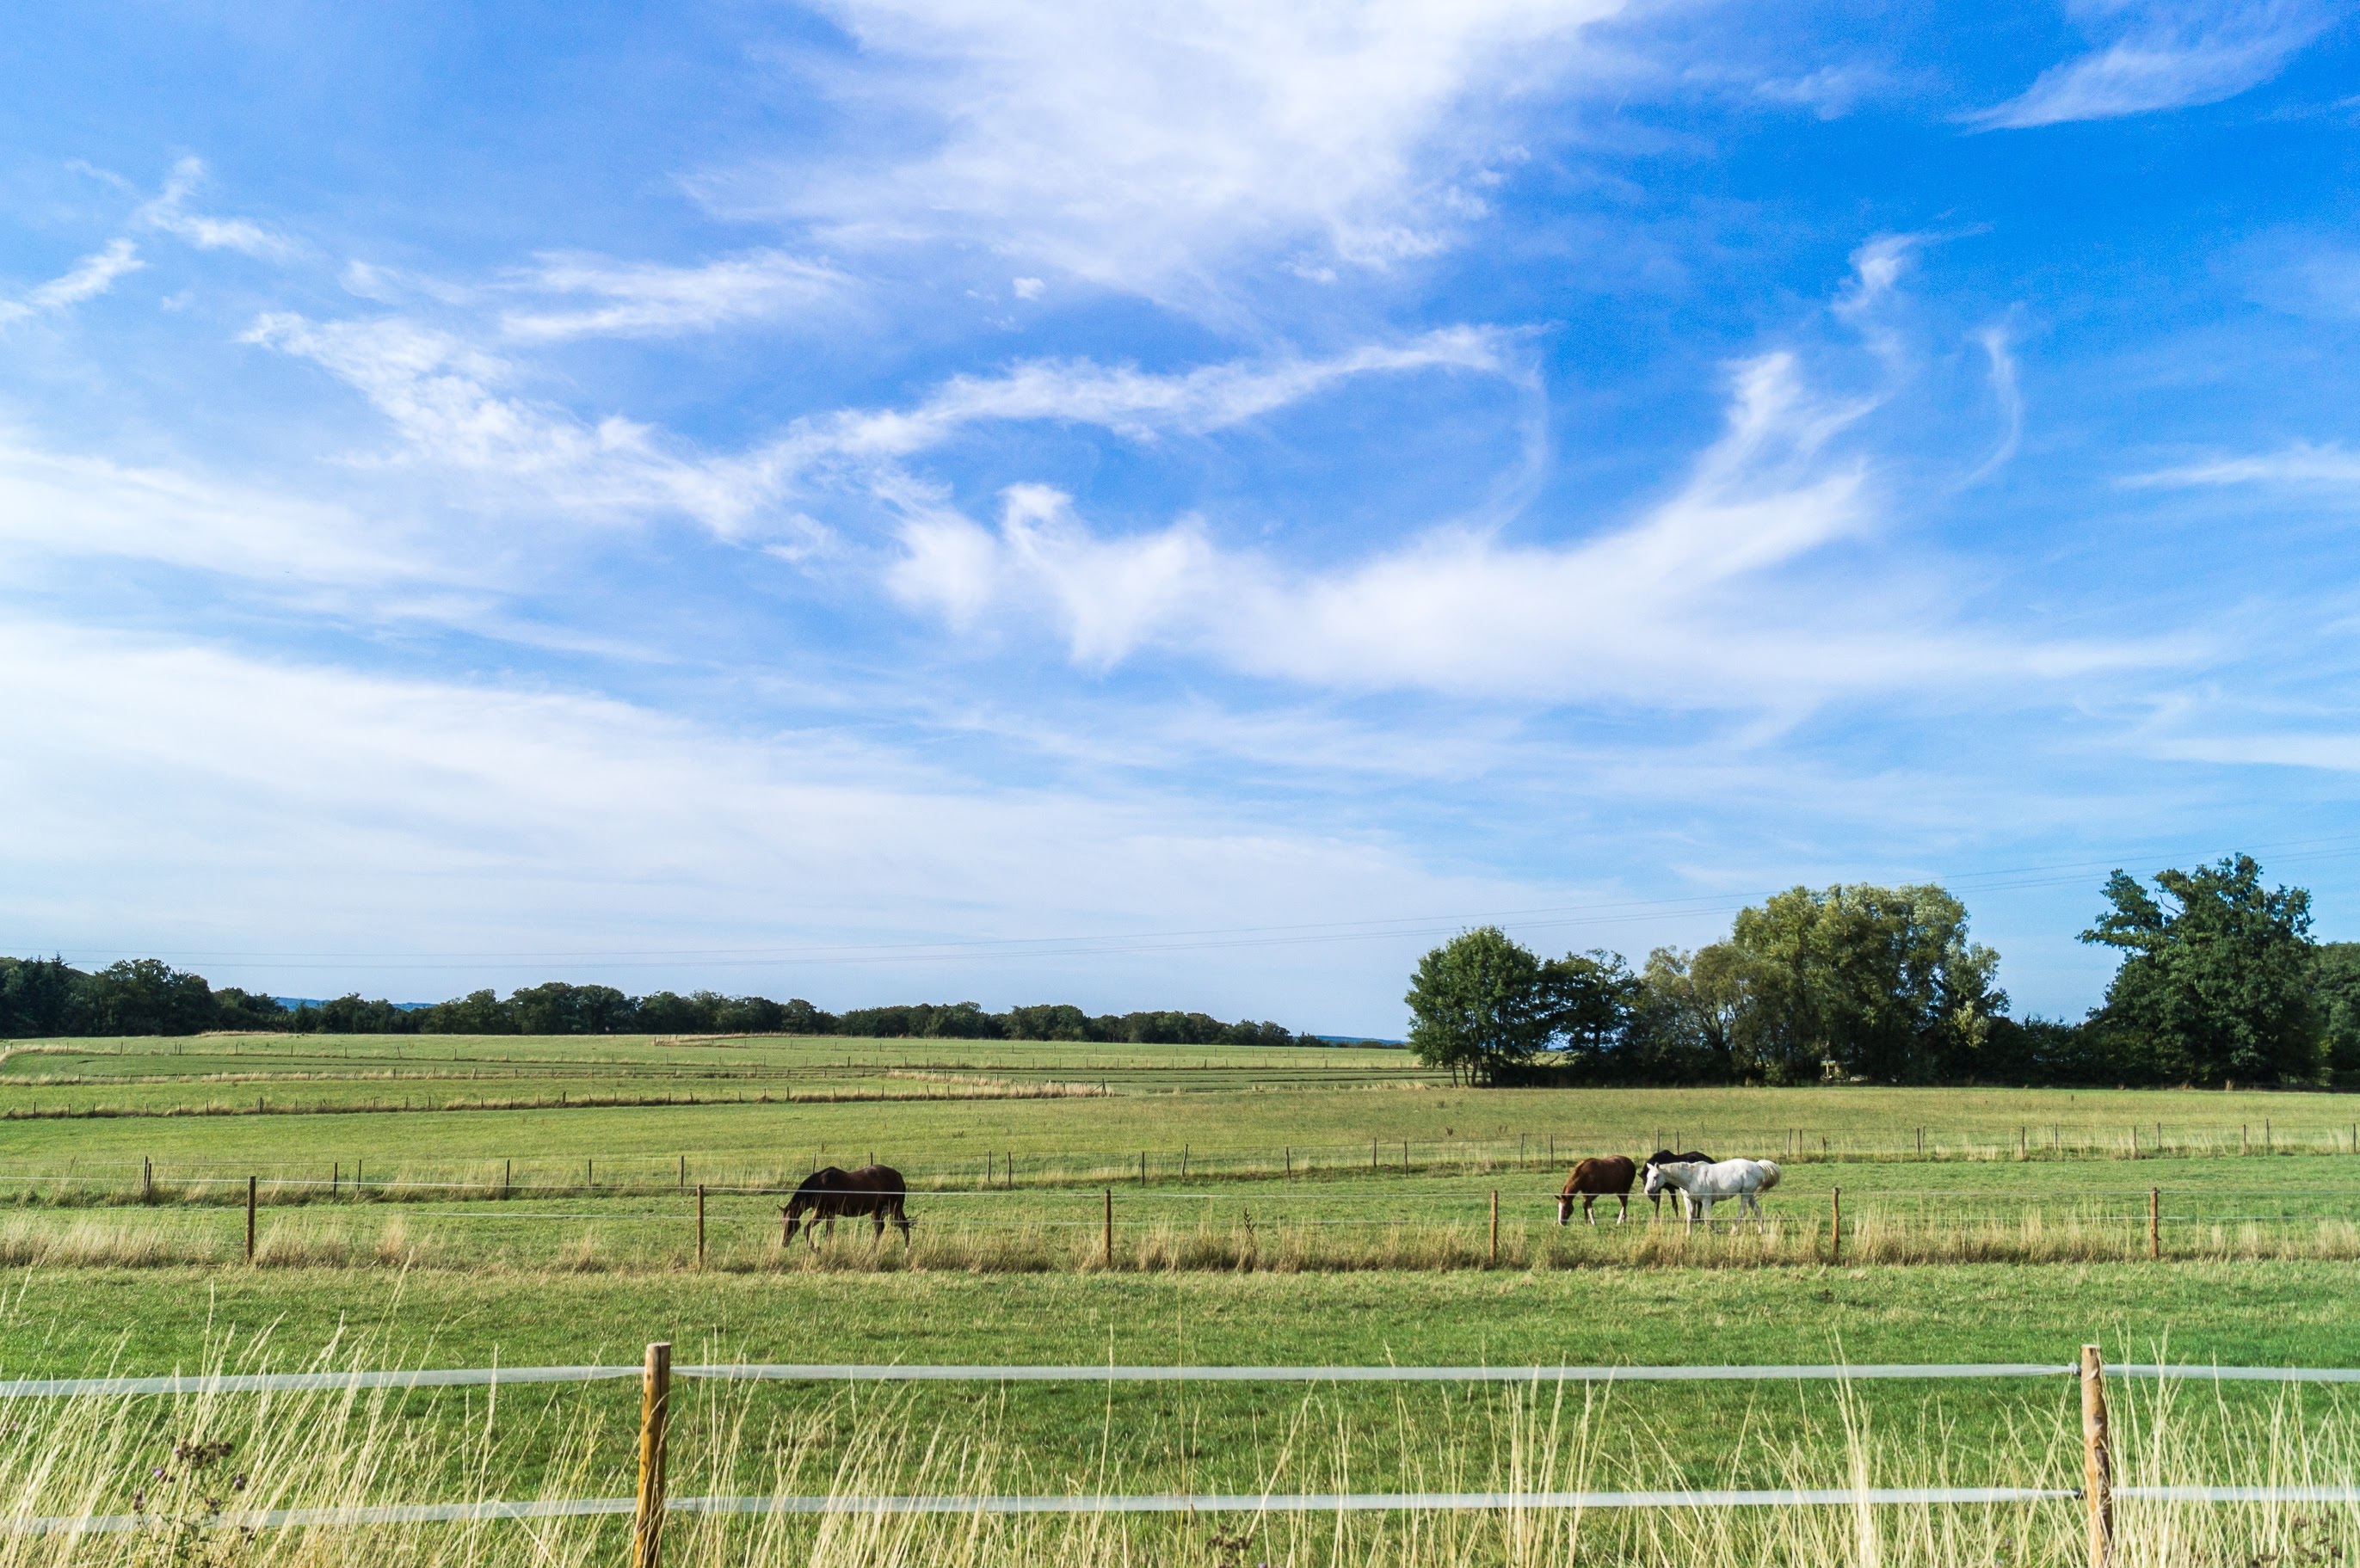
landscape, nature, grass, horizon, marsh, cloud, sky, field, farm, meadow, prairie, wind, green, pasture, grazing, ranch, agriculture, savanna, plain, blue sky, horses, clouds, grassland, habitat, ecosystem, campaign, steppe, rural area, paddy field, natural environment, grass family